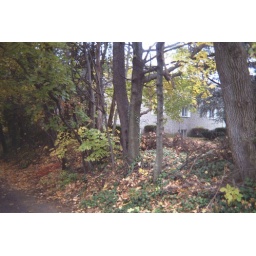
all da tree by 24th street